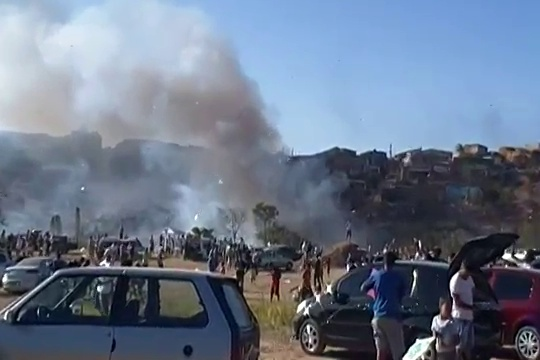
Fire: no
Smoke: yes